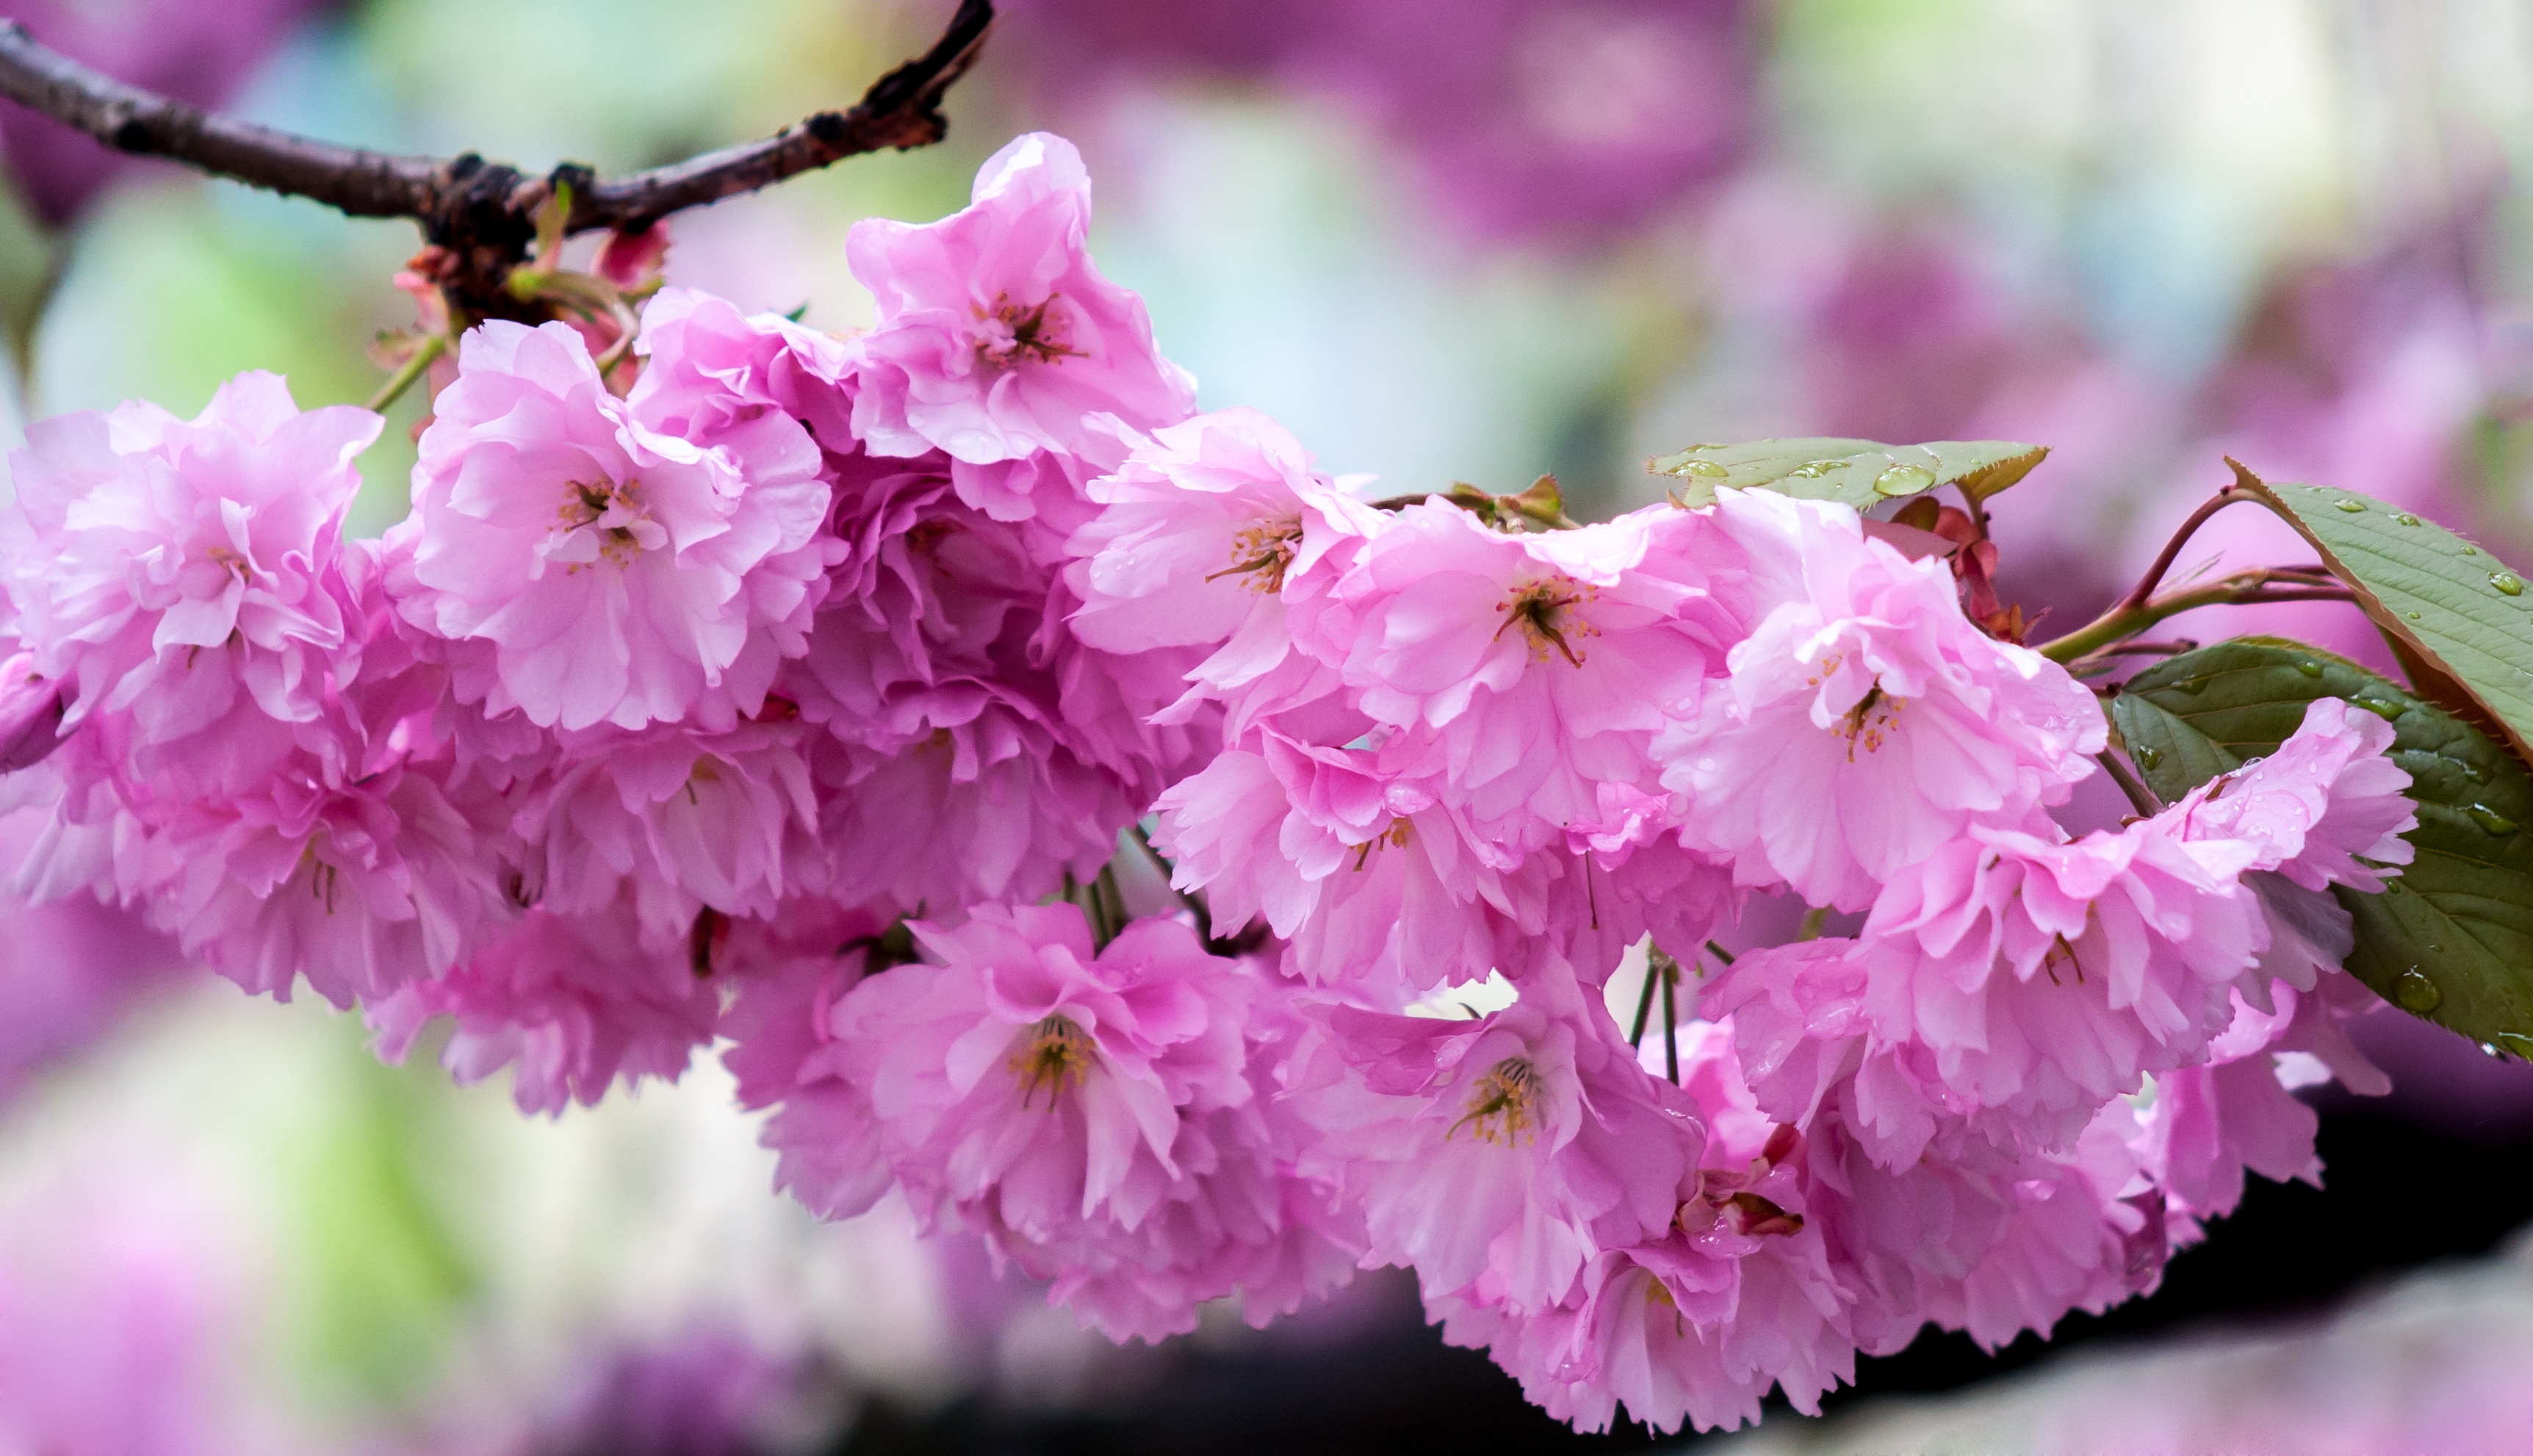
tree, nature, branch, blossom, plant, fruit, sweet, flower, petal, bloom, summer, spring, red, produce, color, pink, flora, delicious, cherry blossom, shrub, smell, cherry, macro photography, ornamental plant, flowering plant, sweet cherry, oriental cherry, east asian cherry, woody plant, land plant